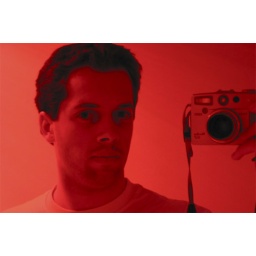
A self-portrait in my bathroom mirror with my red heat lamp on.